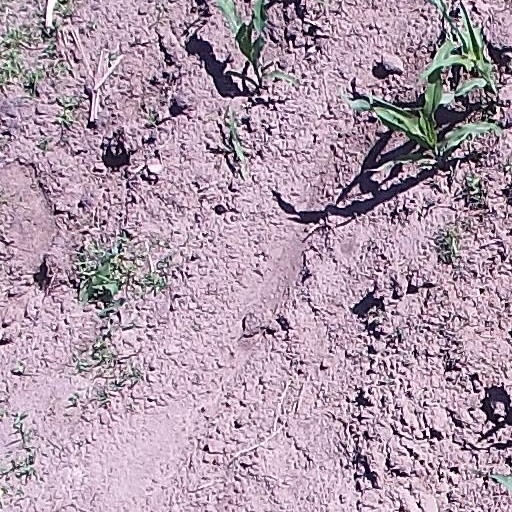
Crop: maize; corn